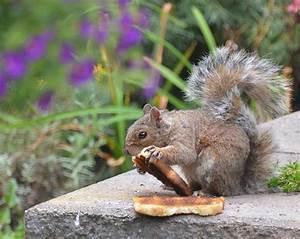
squirrel